Gavin Massey

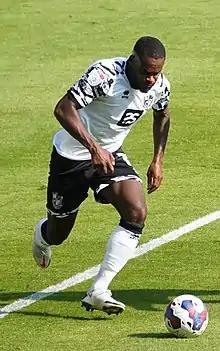
Massey playing for Port Vale in 2022

Massey joined recently promoted League One club Port Vale on 25 July 2022. The club's director of football, David Flitcroft, said that "he is a person who takes on a leadership role within a dressing room, and his character perfectly fits the mould of what we look for in our players". He was absent from the first-team squad early in the 2022–23 season as manager Darrell Clarke wanted him to building on his fitness levels. He credited Daryl Taylor for bringing him up to speed with one-on-one sessions and, speaking in October, said that he felt "probably the fittest I have felt in a long time". Massey started eleven of the Vale's opening twenty League One matches, and also made six substitute appearances, playing at right-wing-back and in an advanced role. He scored the only goal of the game in the Boxing day fixture at home with Morecambe, a strike from , having played in a variety of positions during the match. In January he was played as a central striker and provided a pre-assist during a 3–1 win at Forest Green Rovers on New Year's Day. Massey finished the campaign with two goals in 47 appearances as the Vale posted an 18th-place finish, with the player concluding that "the start of the season was [good], and the second half has been disappointing".